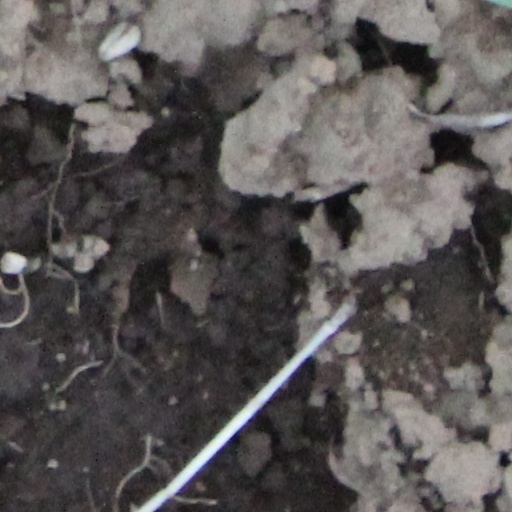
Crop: wheat